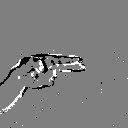
ASL letter: h